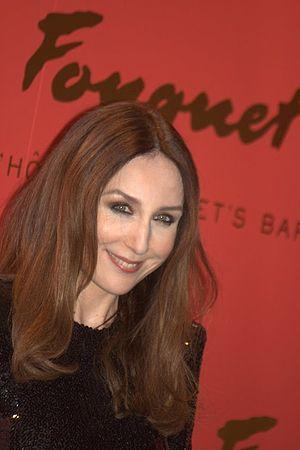
Elsa Zylberstein à la cérémonie des César du cinéma
La Folle Histoire d'amour de Simon Eskenazy est un film français de Jean-Jacques Zilbermann sorti en 2009. Il s'agit de la suite du film L'homme est une femme comme les autres, sorti onze ans plus tôt du même réalisateur avec le même couple vedette.